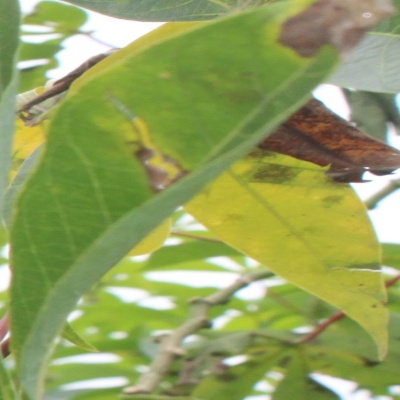
Crop: Cassava
Condition: bacterial blight